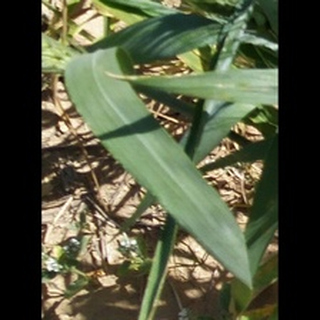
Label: healthy_wheat